Raja Makutam

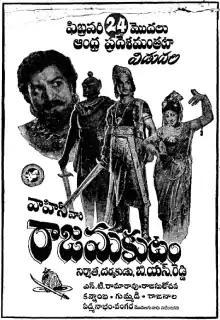
Theatrical release poster

Raja Makutam is a 1960 Indian swashbuckler film, produced and directed by B. N. Reddy under the Vauhini Studios banner. Filmed simultaneously in Telugu and Tamil languages, it stars N. T. Rama Rao and Rajasulochana, with music composed by Master Venu.